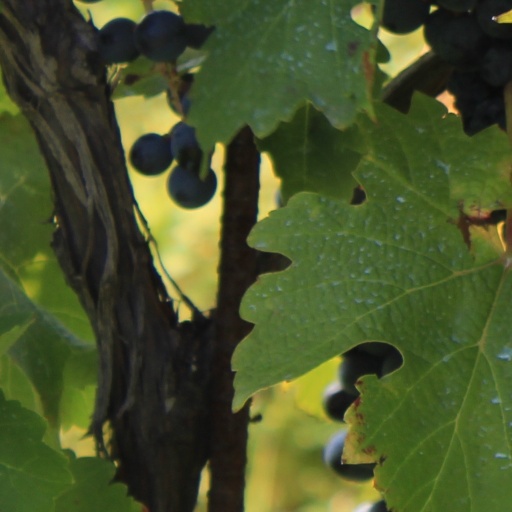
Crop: grape